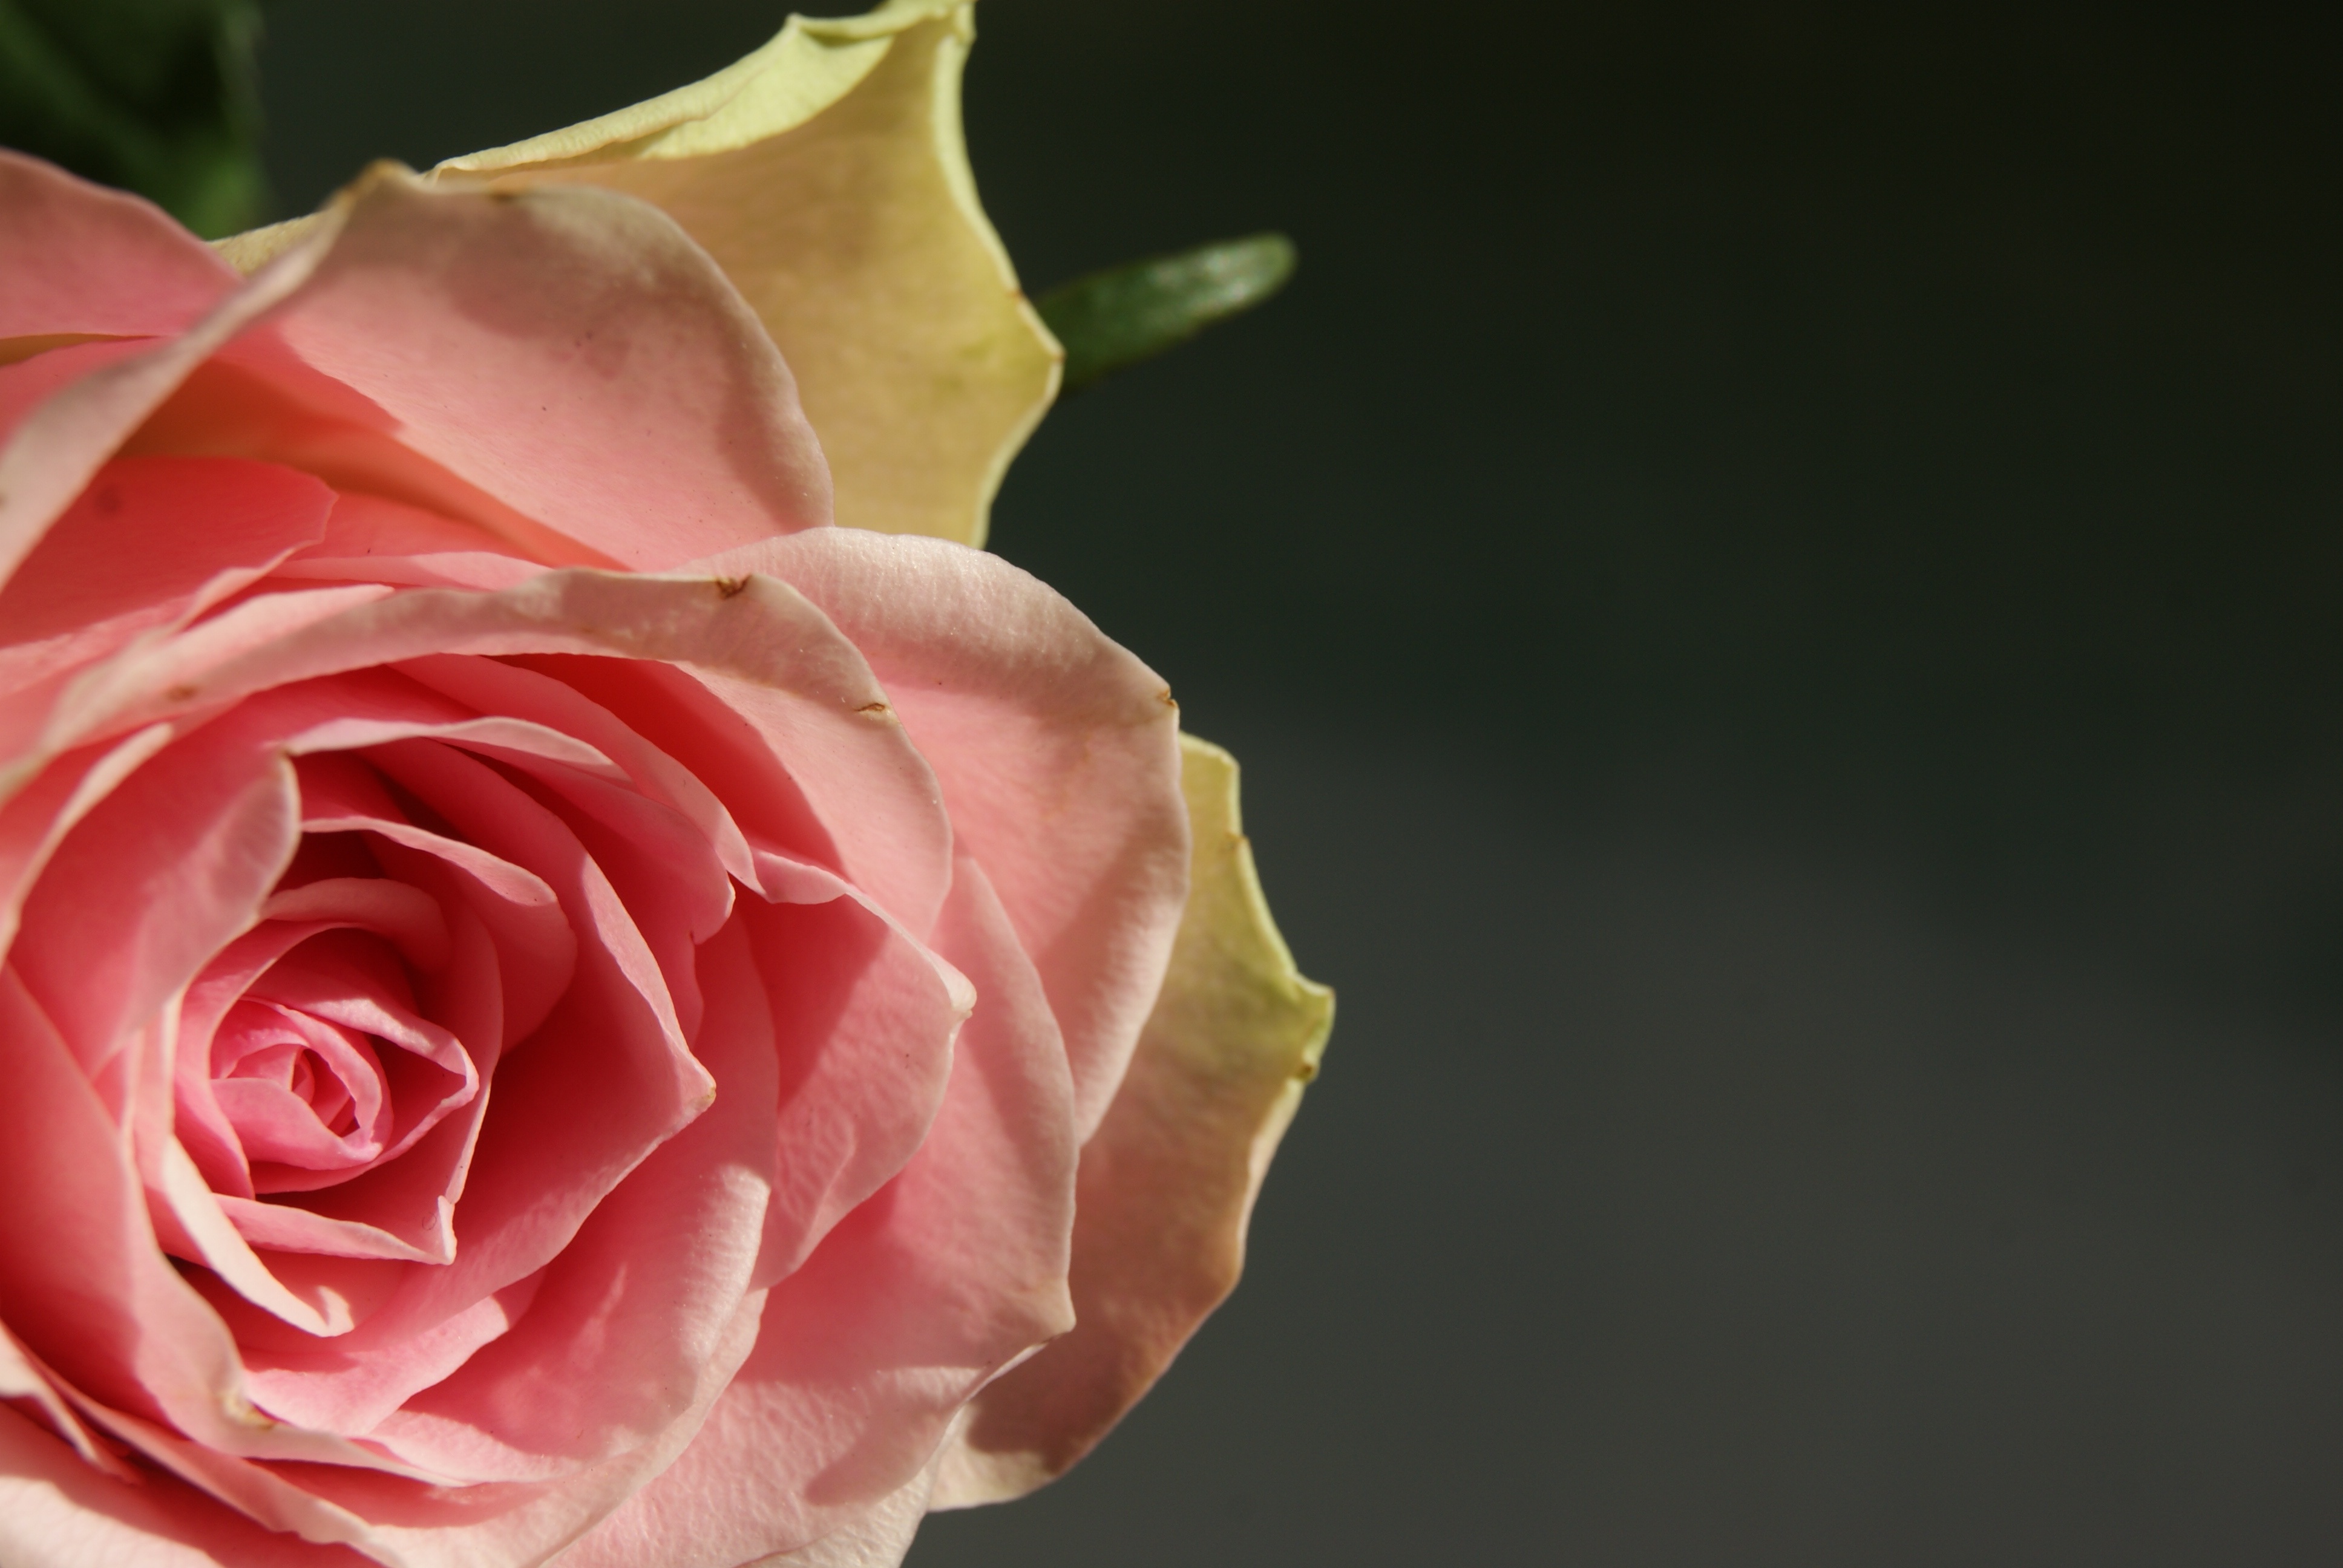
blossom, plant, photography, flower, petal, rose, red, pink, flora, close up, bud, macro photography, flowering plant, garden roses, rose family, plant stem, land plant